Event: Ecuador Earthquake
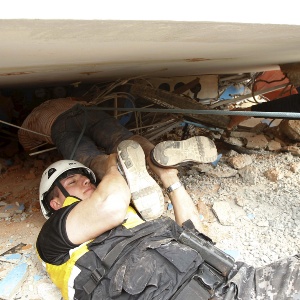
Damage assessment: damage